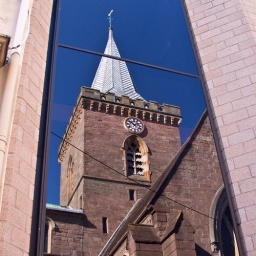
Reflection of steeple in window of neighbouring building